Paraíso perdido

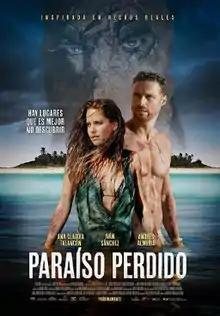

Paraíso perdido (English Lost Paradise) is a 2016 Mexican thriller film directed by Humberto Hinojosa Ozcariz and starring Ana Claudia Talancón, Iván Sánchez, Andrés Almeida and Raúl Briones.